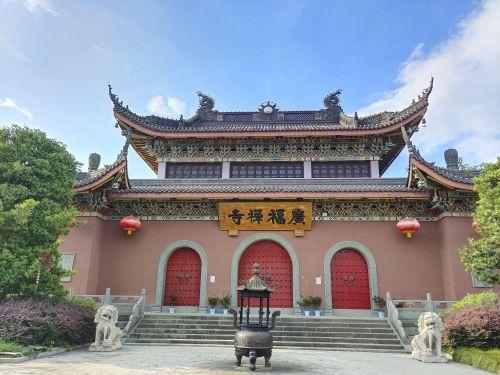
地标名称：广福禅寺
所在城市：杭州市·余杭区